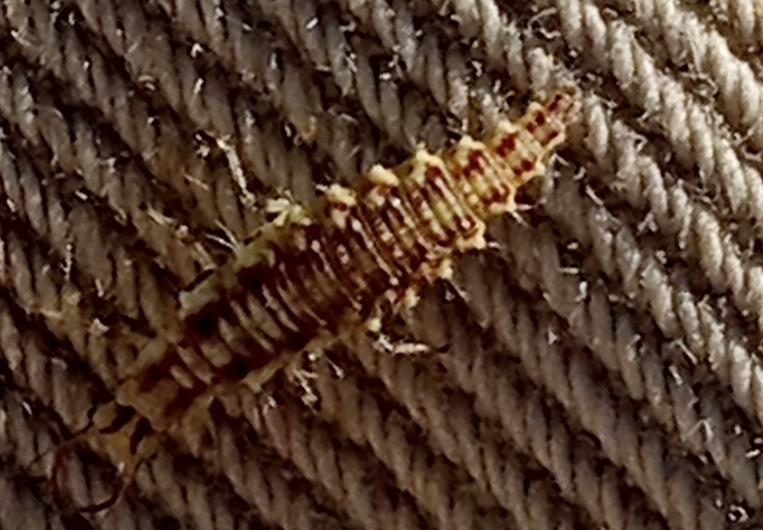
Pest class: predators